Romerodus

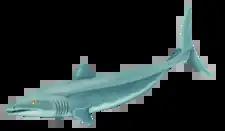

Examples of articulated specimens assigned to "Romerodus" are preserved in both ventral (underside) and lateral (profile) views. The phosphatized remains consist of the animal's full body outline and skin, along with detailed preservation of the ossified cartilage of the lower jaws and pectoral region and the delicate pterygiophores and ceratotrichia which supported the pectoral fins. The maximum total length of "R. orodontus" is stated to be approximately 50 cm (20 in) in its description, although a specimen of indeterminate species in the collection of René Kindlimann has been measured at 56 cm (22 in) in length.